Carbon Canyon Dam

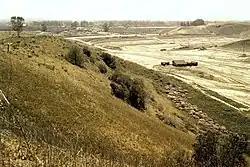
Photo shows construction of Carbon Canyon dam, circa 1950s.

Information generally pertaining to the dam was first presented in the OCFCD report mentioned above. In numerous subsequent conferences with the Los Angeles District (LAD) of the U.S. Army Corps of Engineers, the Orange County Board of Supervisors and OCFCD discussed the plan of improvement. A comprehensive report on a plan for flood control in Orange County, California, was prepared by OCFCD in March 1955. This plan included Carbon Canyon Dam and Carbon Canyon Creek channel improvements. Design of the dam, and a length of improved channel immediately downstream of the dam, was performed by LAD, and presented in "General Design for Carbon Canyon Dam and Channel, Design Memorandum No. 2, Santa Ana River Basin (and Orange County)", dated August 1957, submitted 21 February 1958, and approved with comments 17 April 1958. This memorandum included design of the dam, outlet works, spillway, and a concrete-lined channel in length (see para. 3-04a), as well as construction of drainage structures, relocation of two highways, modification of bridges, the removal of school buildings and residences, and the relocation of utilities.